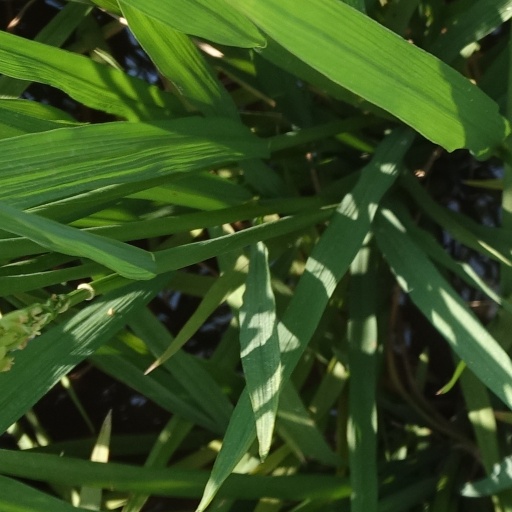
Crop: rice